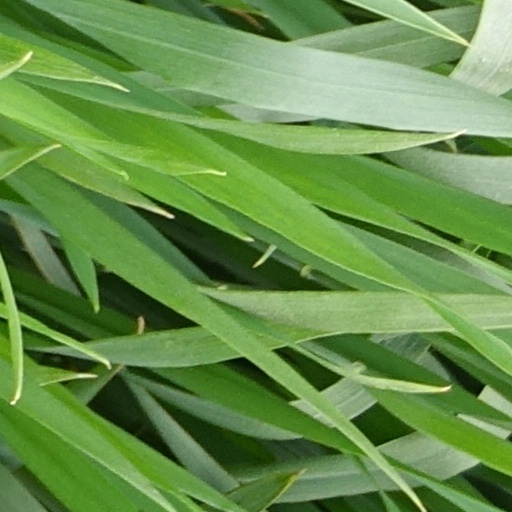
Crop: wheat